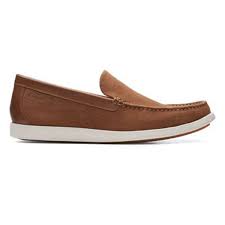
Label: Boat